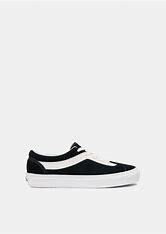
Brand: Vans
Model: Bold NI